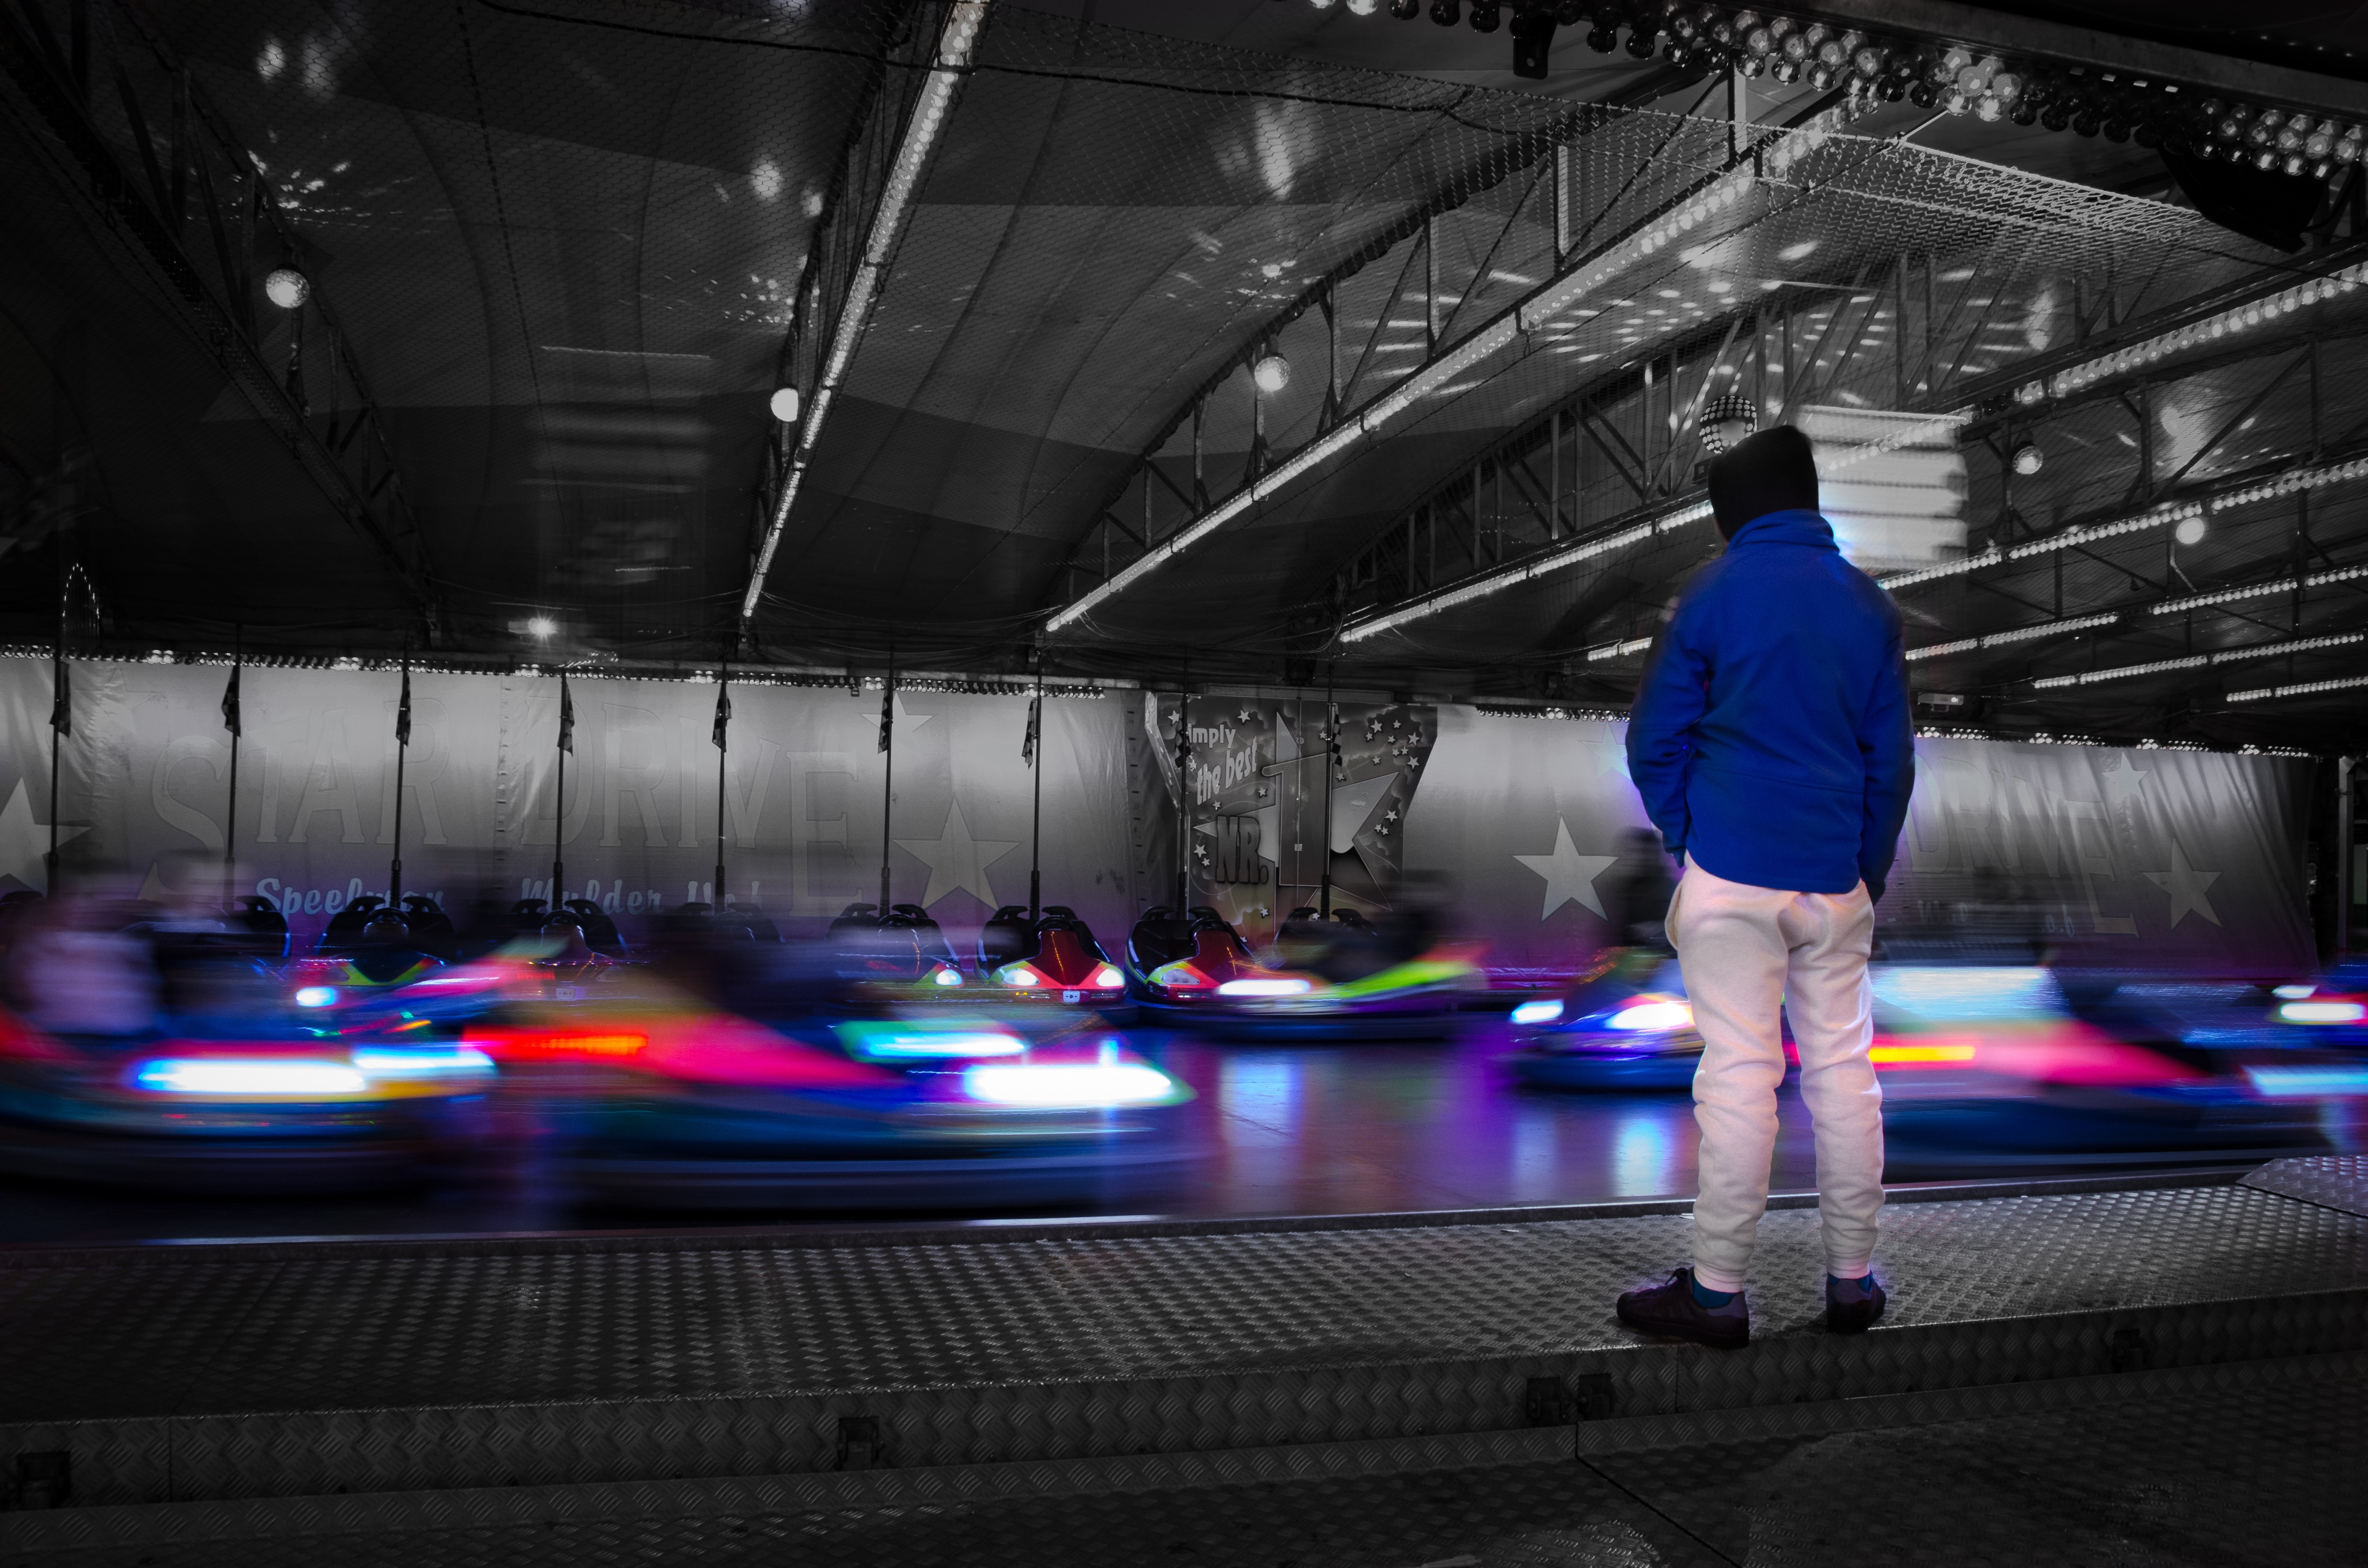
light, night, motion, young, carnival, ride, colorful, bumper, stage, cars, performance, amusement, watching, fair, effect, screenshot, atmosphere of earth, sport venue, music venue